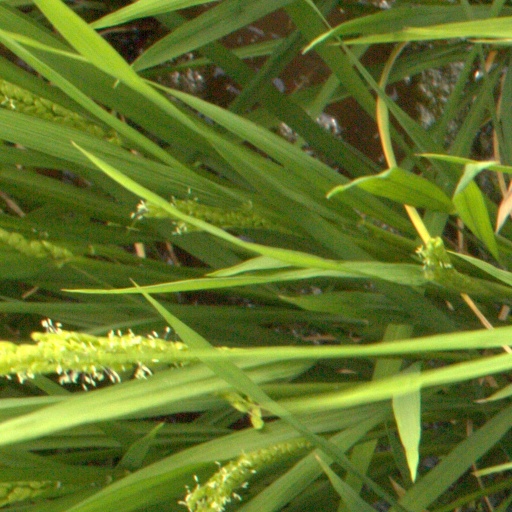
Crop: rice